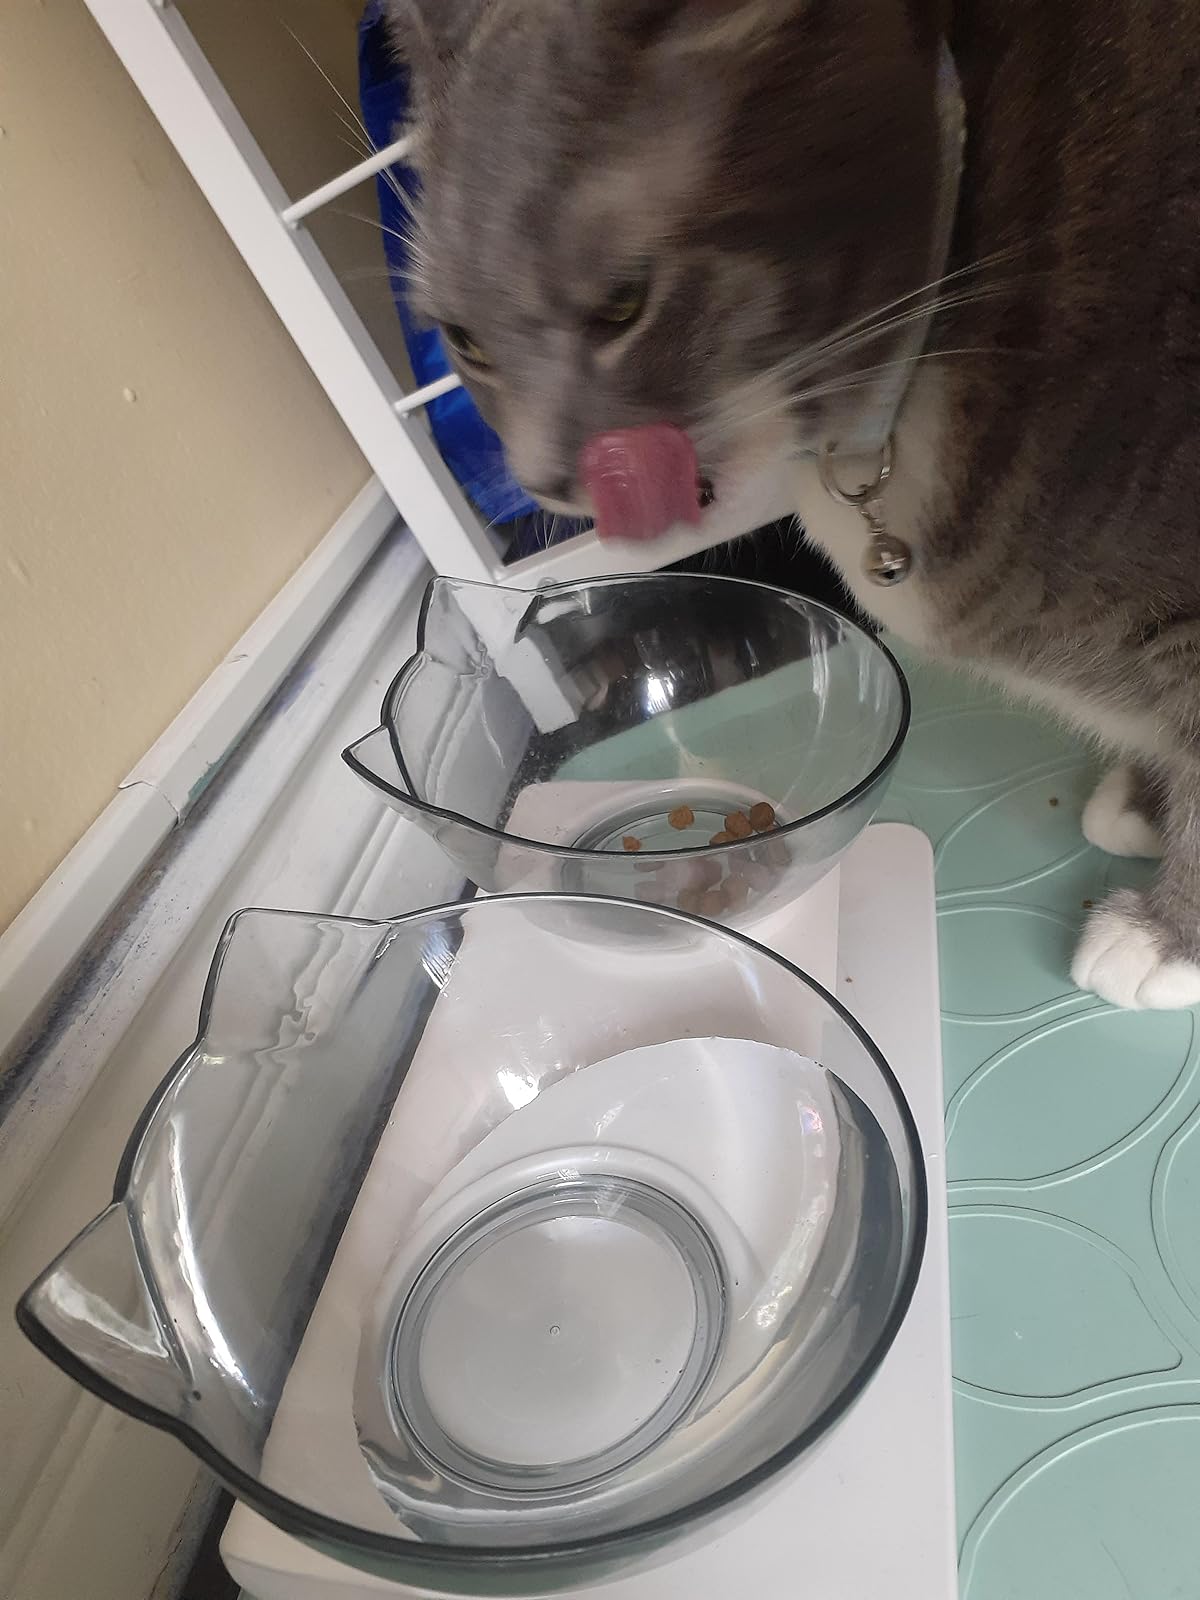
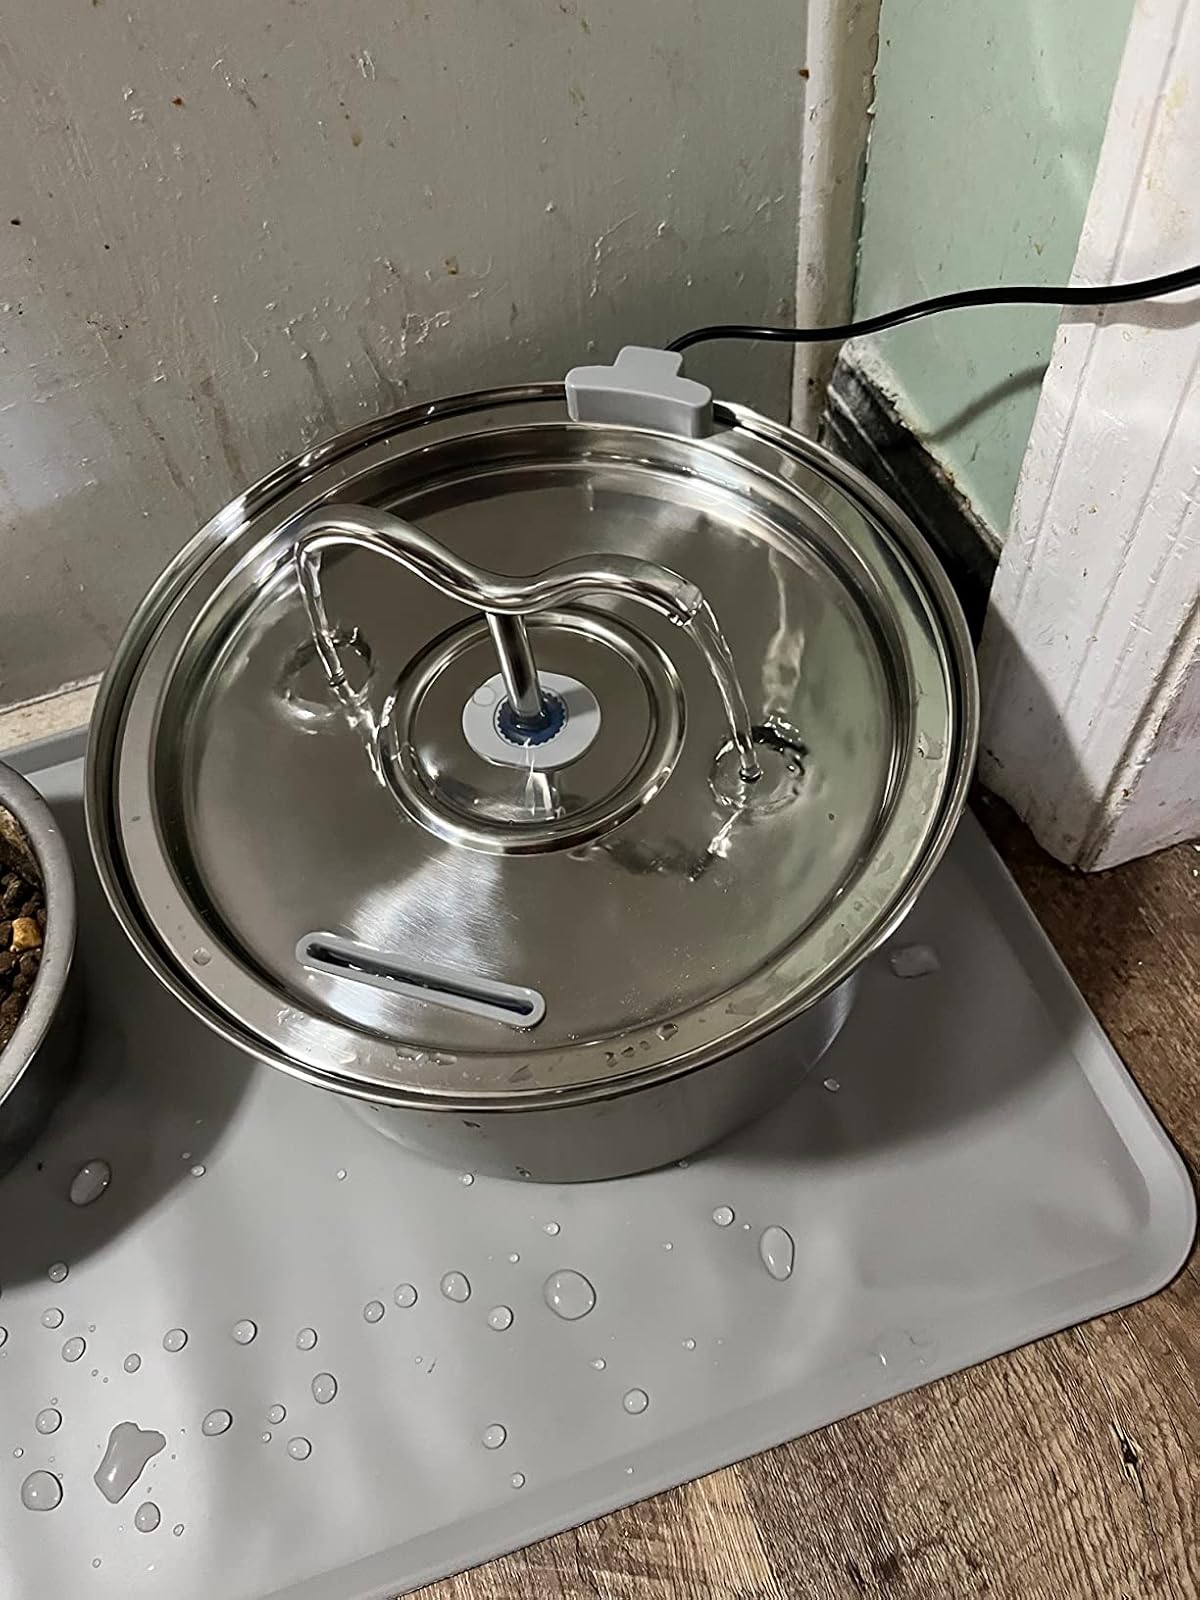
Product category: items_bowl
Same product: no